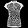
Label: T - shirt / top